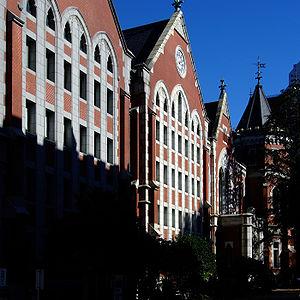
Le système universitaire au Japon est le dernier échelon du système éducatif japonais.